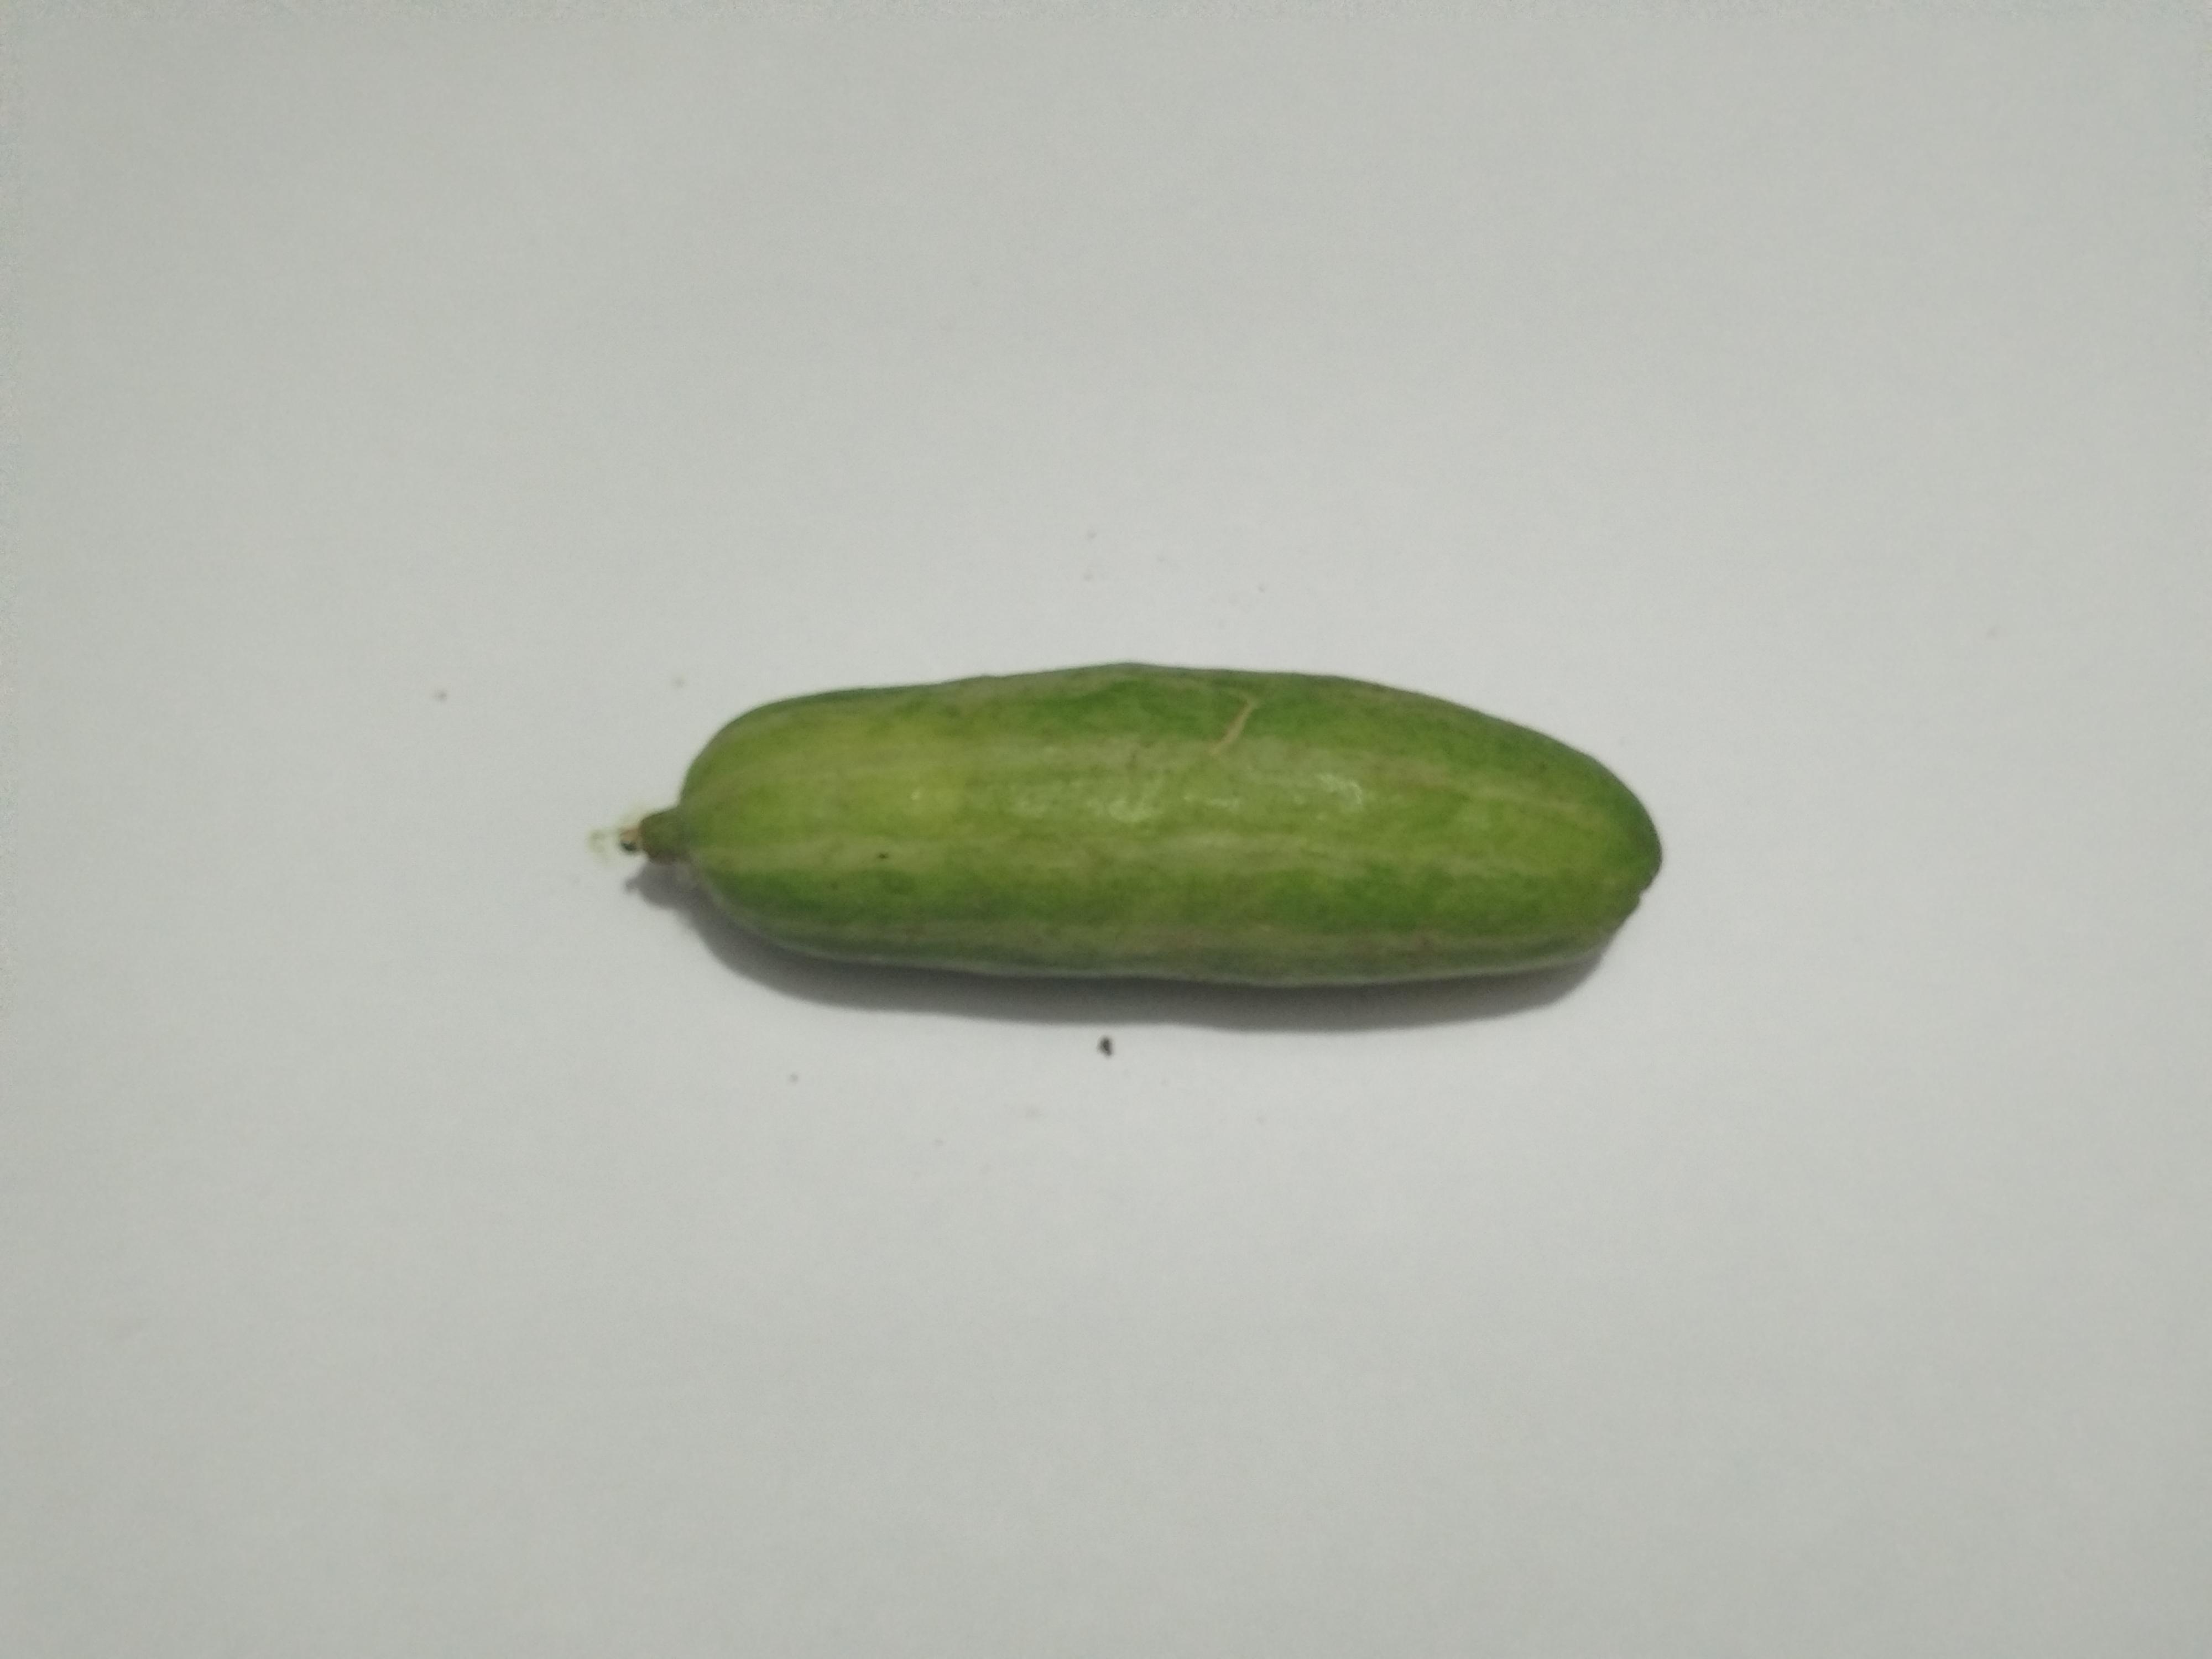
Label: Pointed gourd